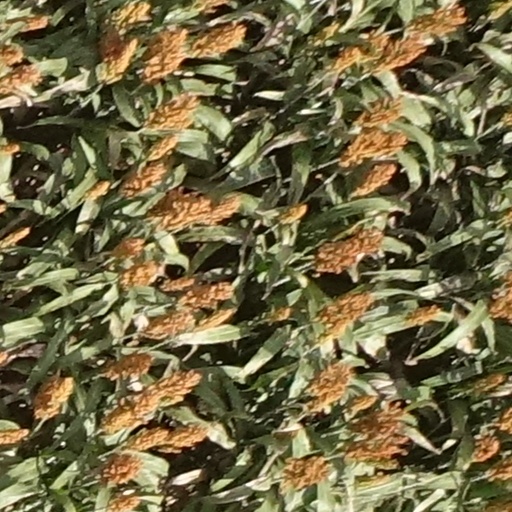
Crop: sorghum